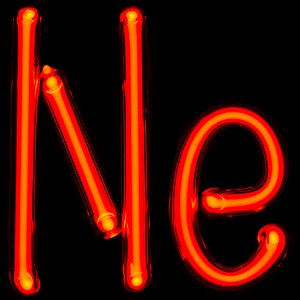
Ædelgas / Anvendelser
En ædelgas er et grundstof i gruppe 18 i det periodiske system. Disse grundstoffer, karakteriseret som ikke-metalliske og kemisk inaktive, er gasser ved standardbetingelser. De fem ædelgasser, der har stabile isotoper er helium, neon, argon, krypton og xenon. Ædelgassen radon er radioaktiv; grundstoffet er af den grund blevet undersøgt mindre end de første fem medlemmer af gruppen. Et formodet medlem af gruppen, oganesson, er også blevet fremstillet, men meget lidt vides om dets egenskaber, hvilket skyldes dets ekstremt korte halveringstid.